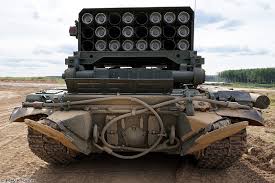
Label: TOS-1